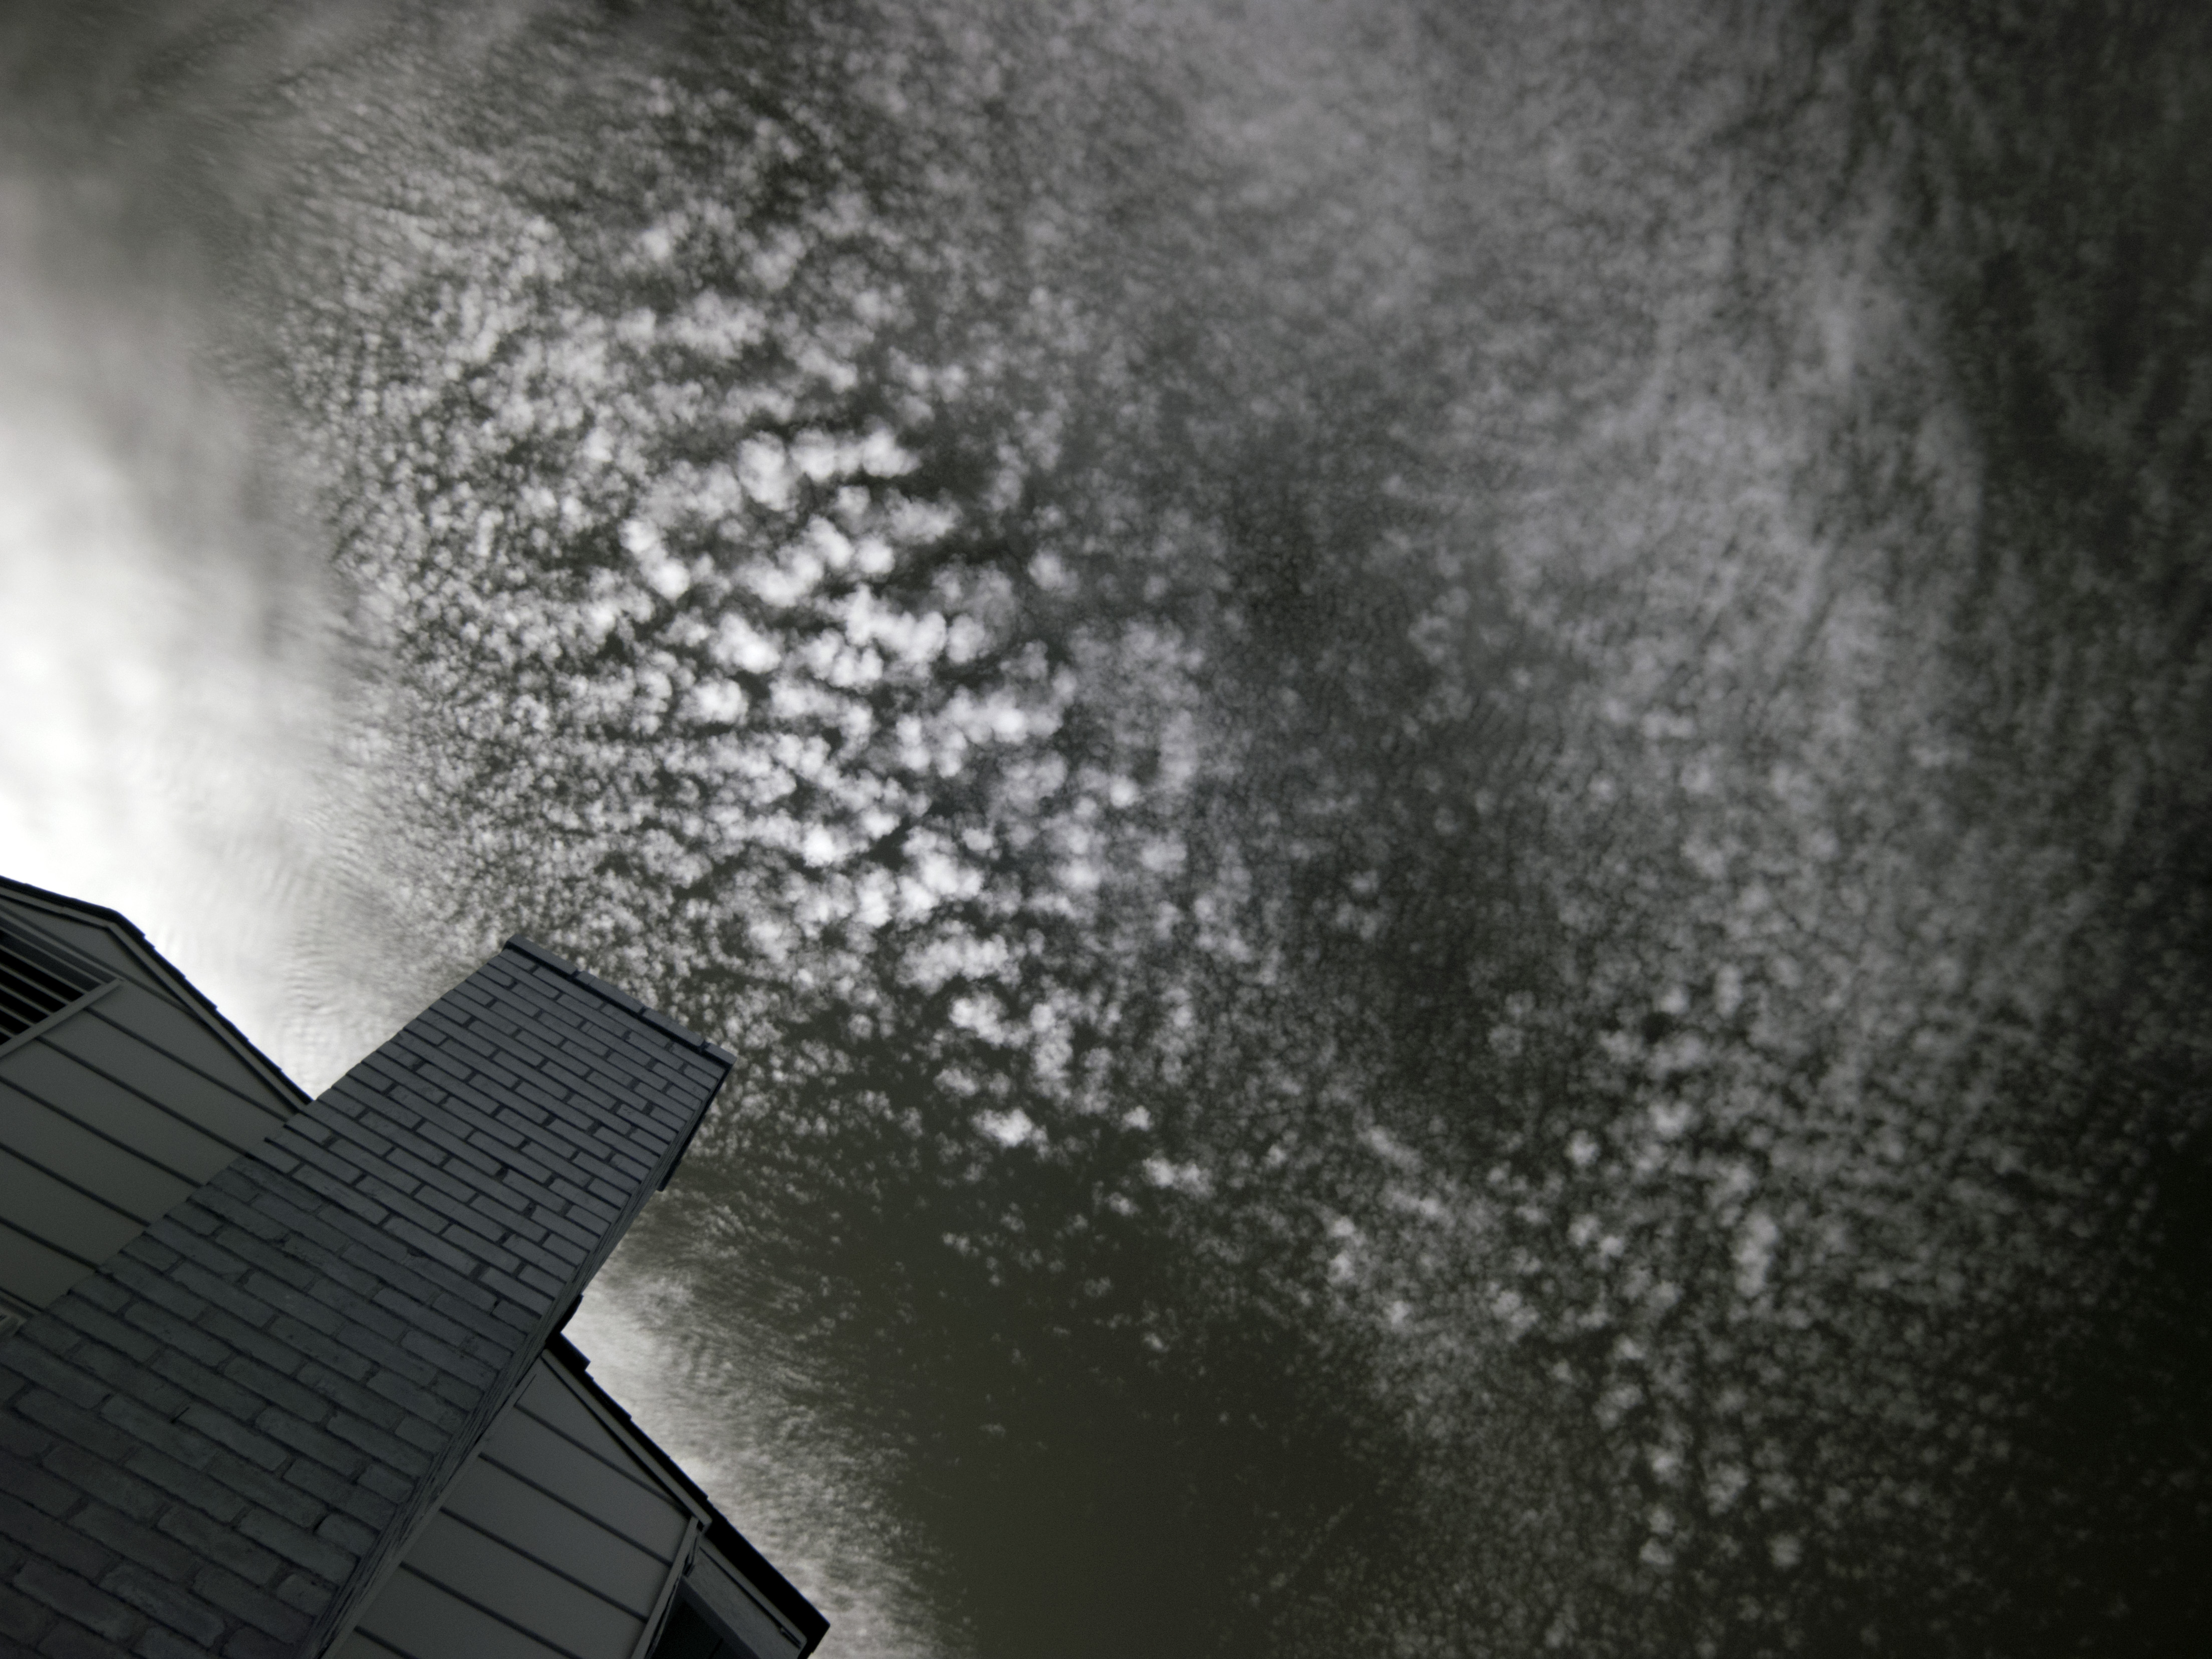
water, light, black and white, photography, sunlight, reflection, shadow, darkness, black, monochrome, close up, 2015, clouds, 365, infrared, 3652015imstillstanding, monochrome photography, atmospheric phenomenon